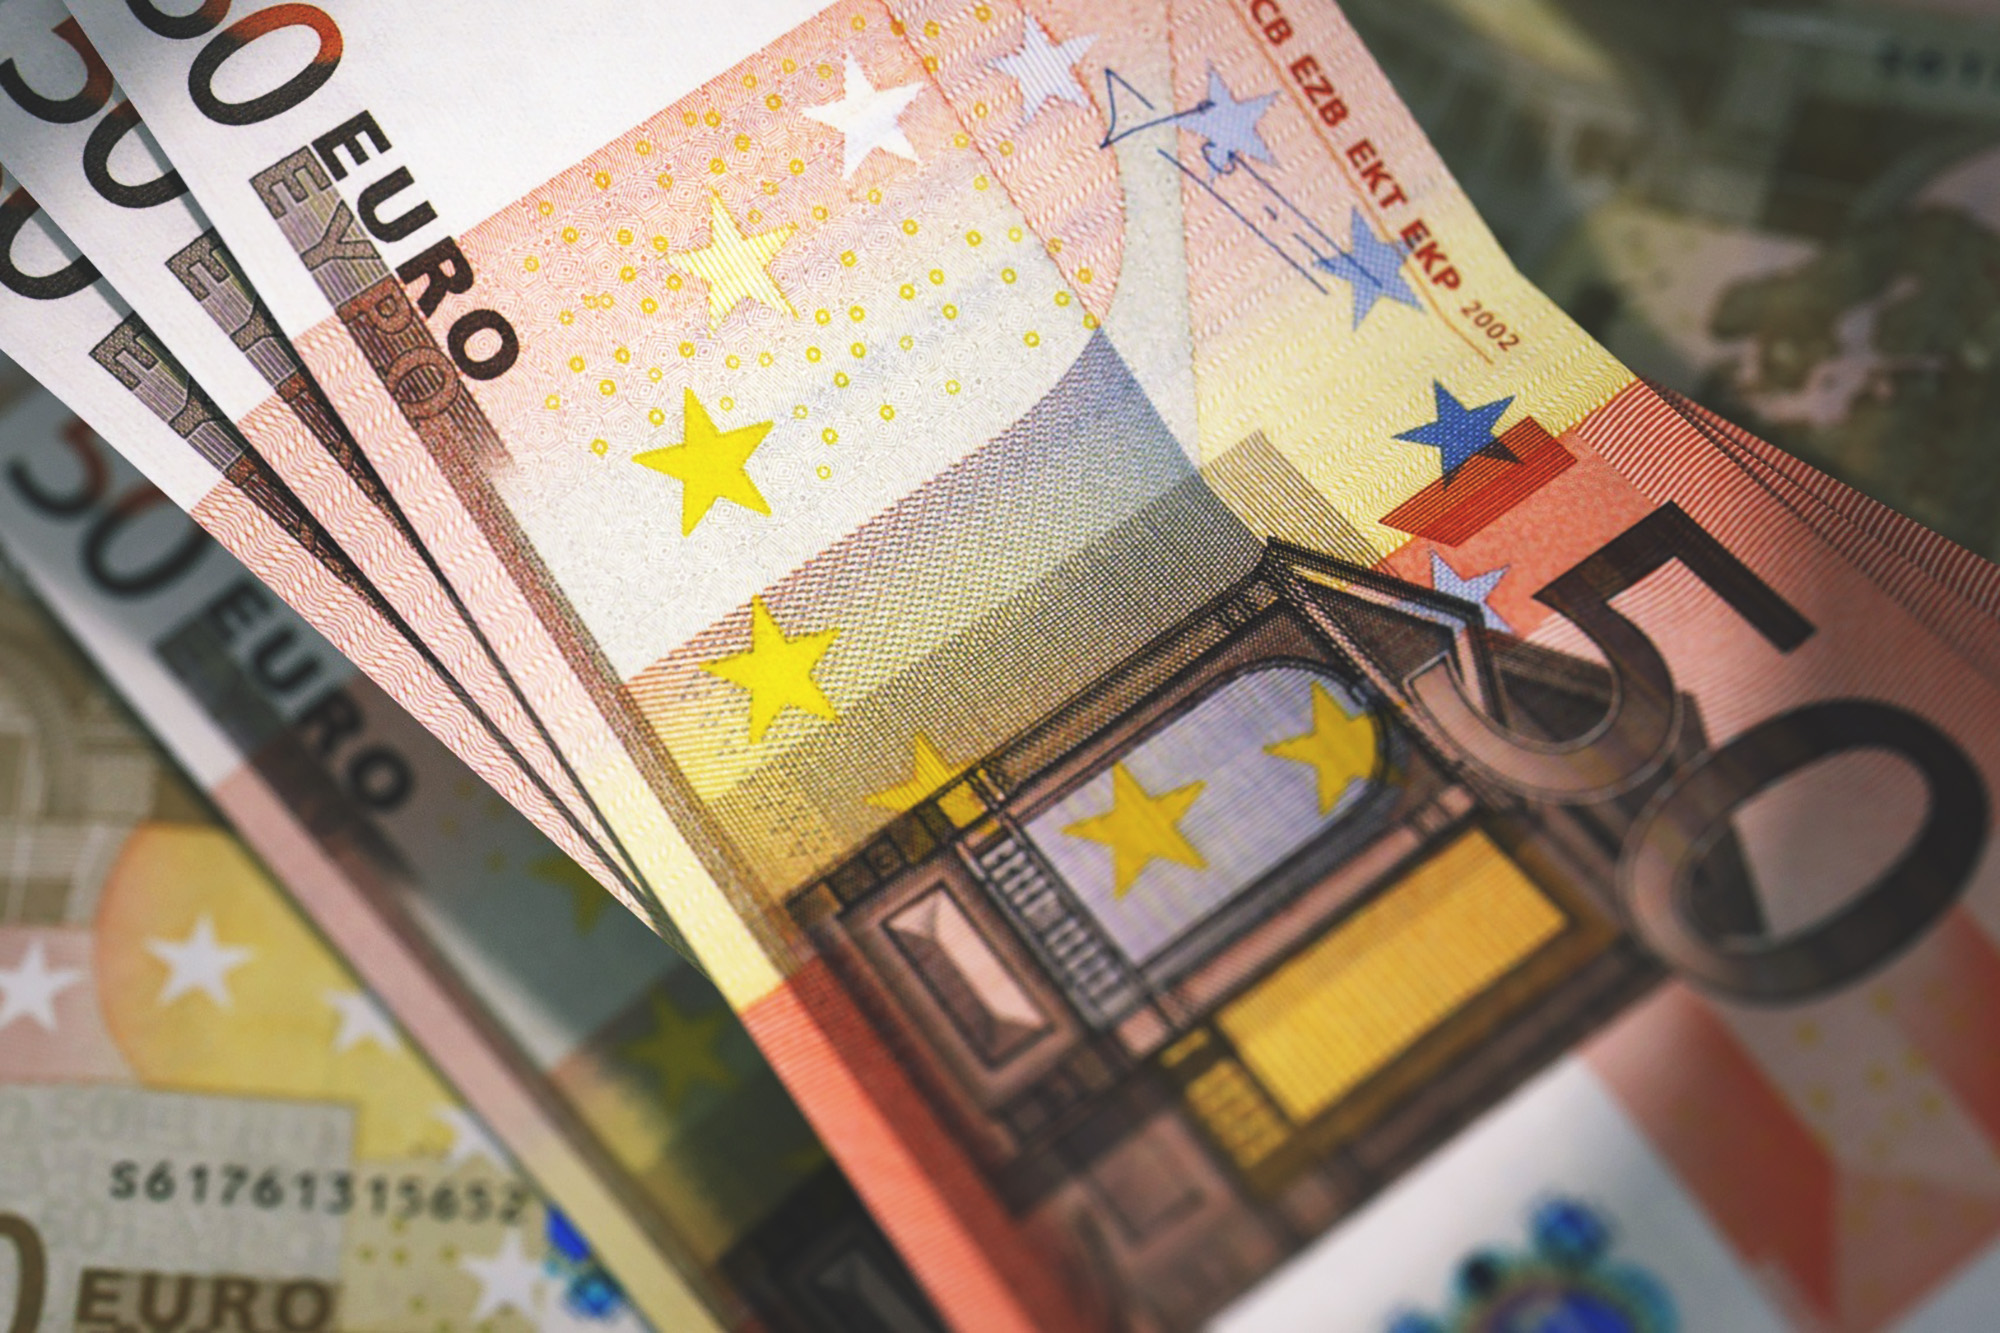
money, banknote, cash, currency, paper, paper product, saving, Material property, money handling, wallet